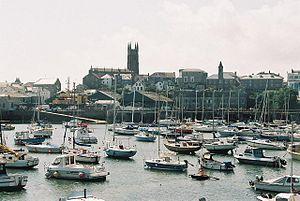
Penzance est une ville, une civil parish, une station balnéaire et un port situé dans le district de Penwith dans le sud-ouest de l'Angleterre, en Cornouailles.